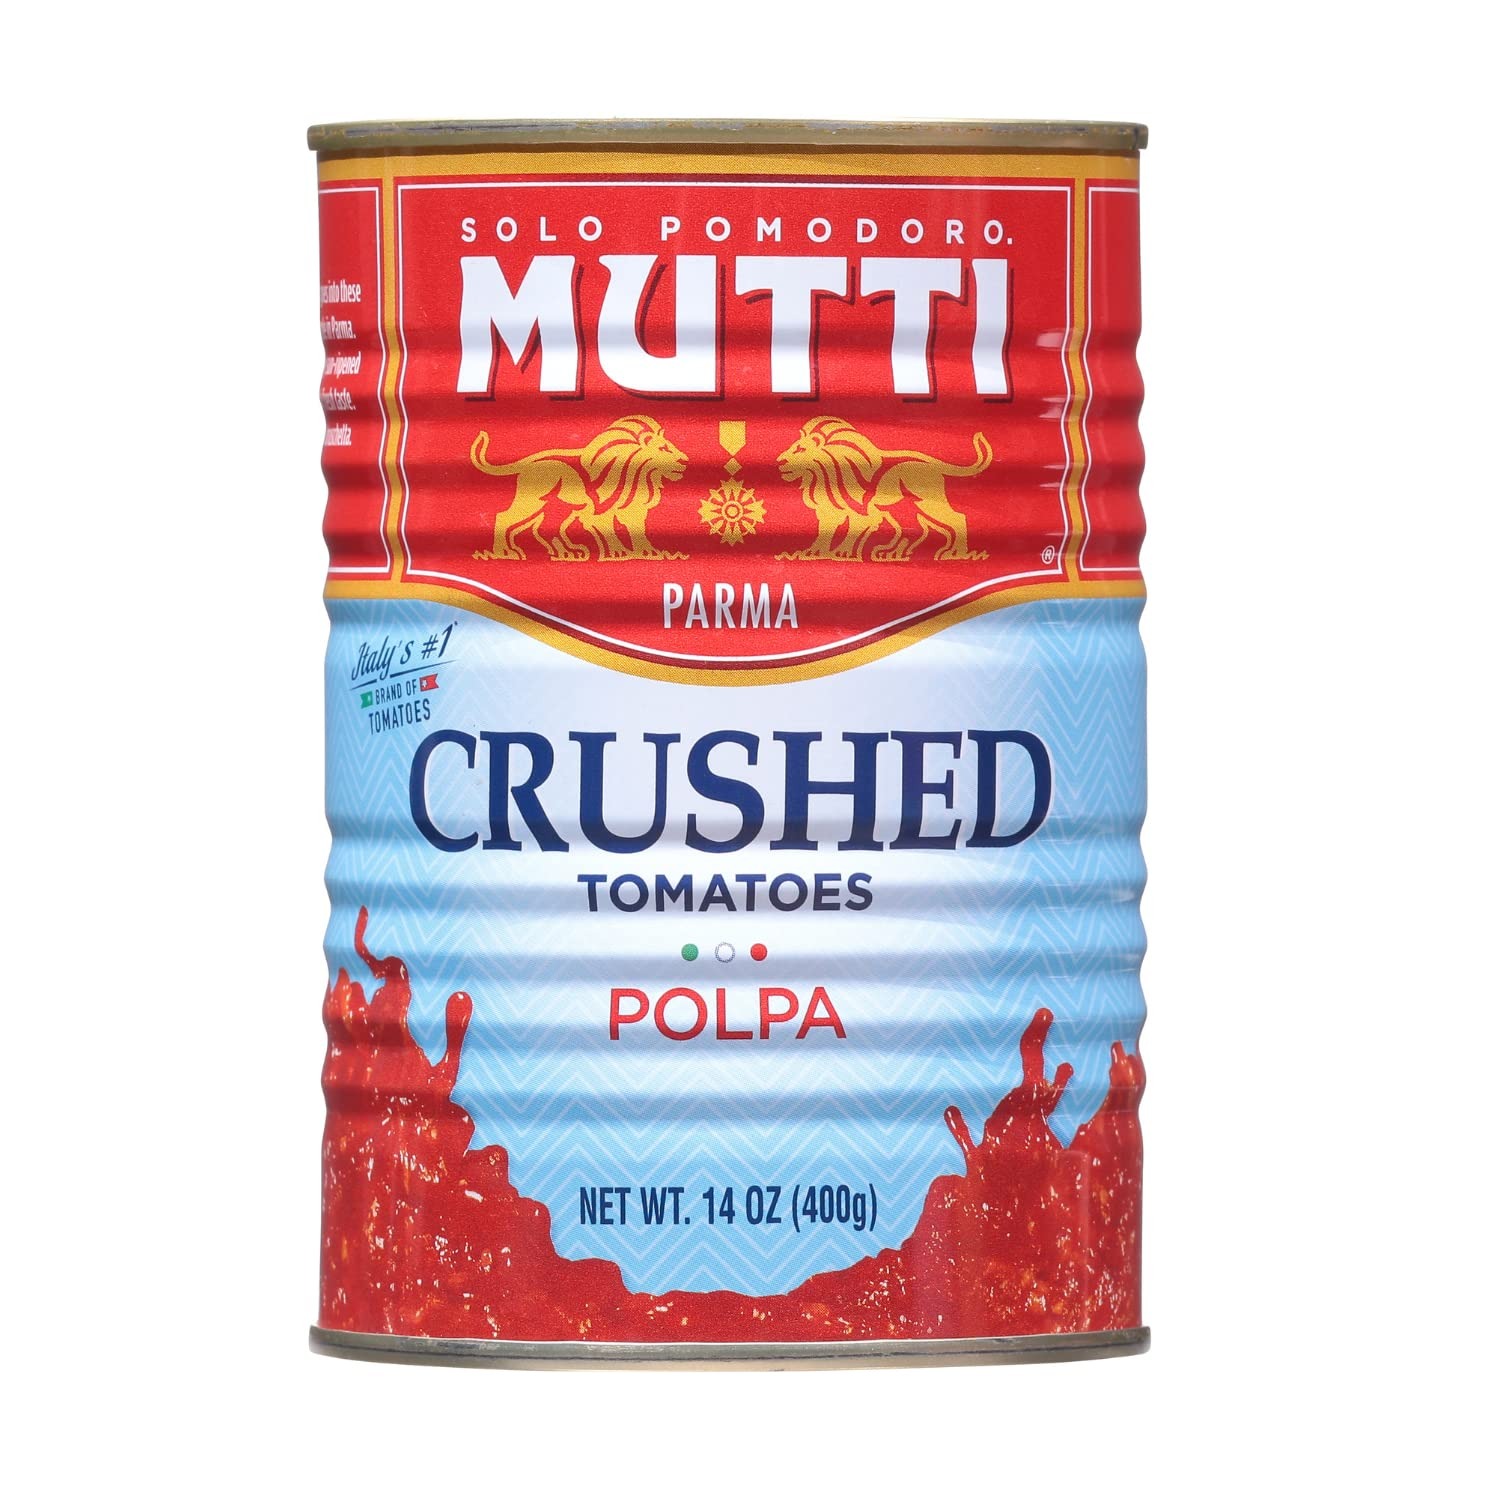
Item Name: Mutti Crushed Tomatoes (Polpa), 14 oz. | 3 Pack | Italy’s #1 Brand of Tomatoes | Fresh Taste for Cooking | Canned Tomatoes | Vegan Friendly & Gluten Free | No Additives or Preservatives
Value: 3.0
Unit: Count

Price: 2.45